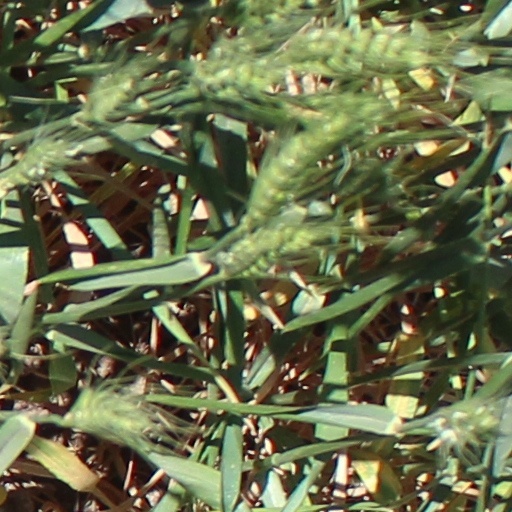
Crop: wheat